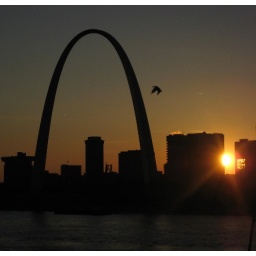
By far my favorite shot. I had no idea that bird was flying in front.